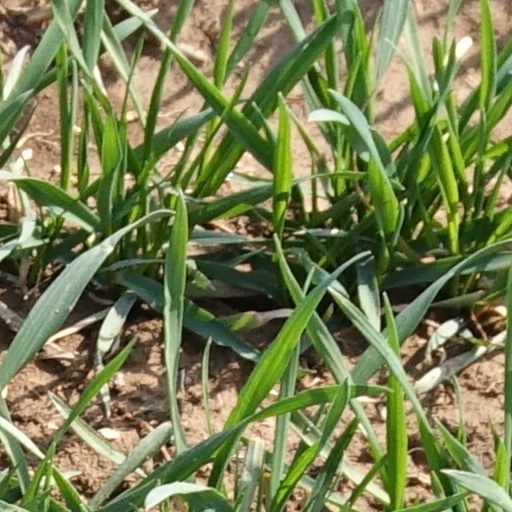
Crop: wheat